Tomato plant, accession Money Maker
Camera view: bottom (45 deg); turntable rotation: 300 degrees
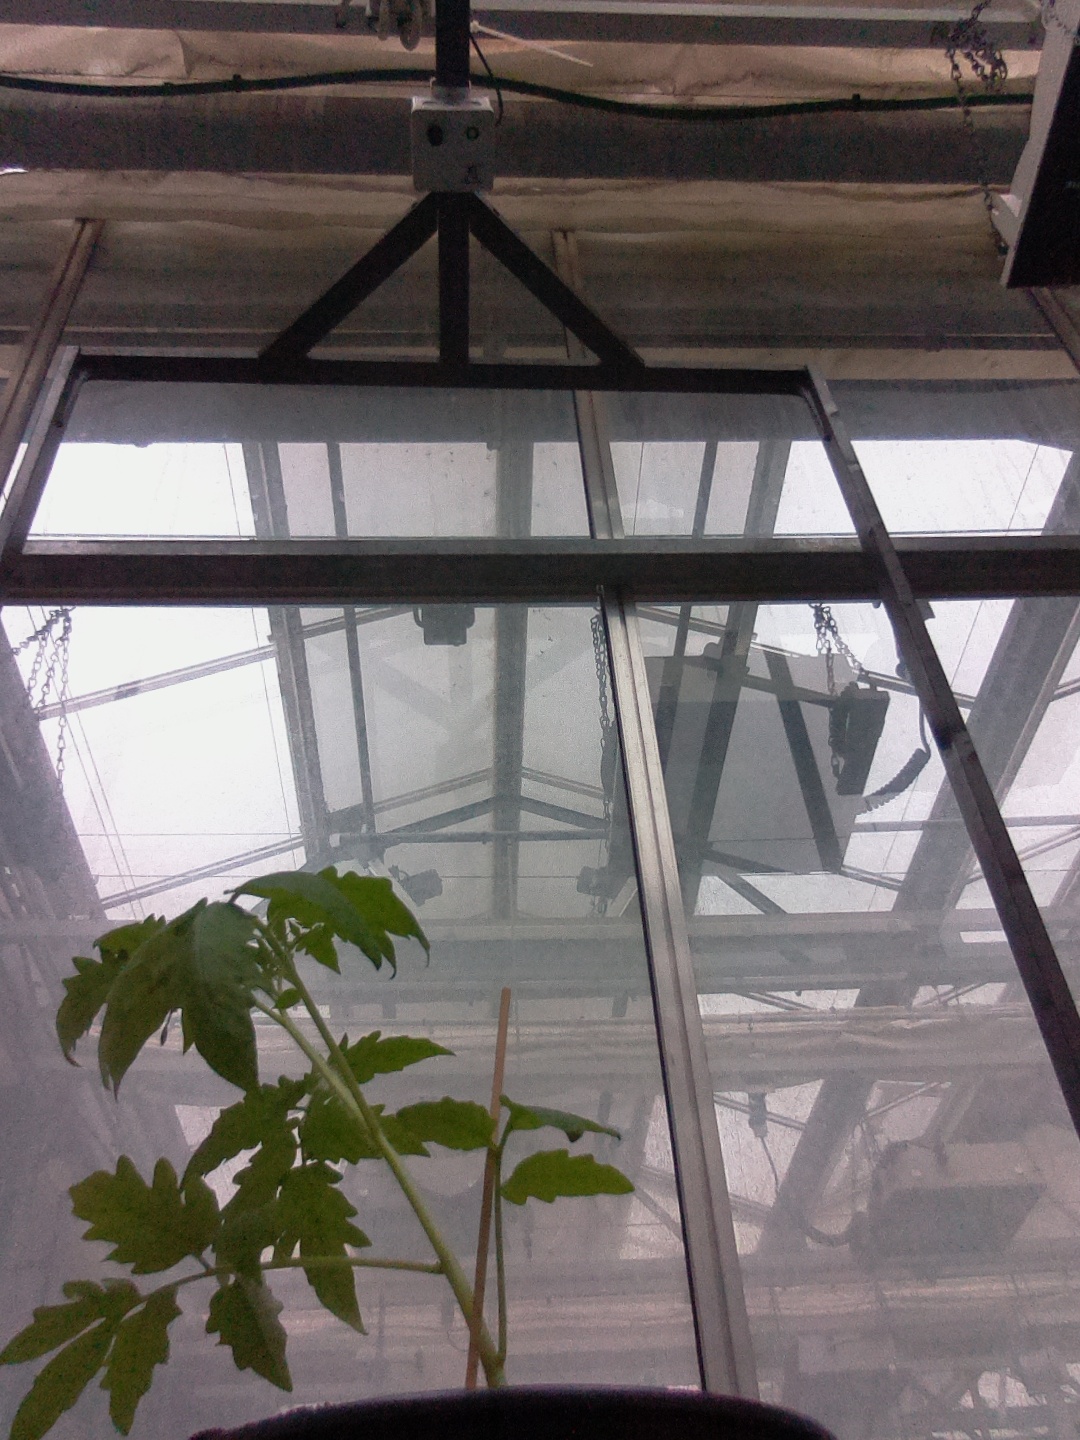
BBCH growth stage 13: 6 of true leaves visible